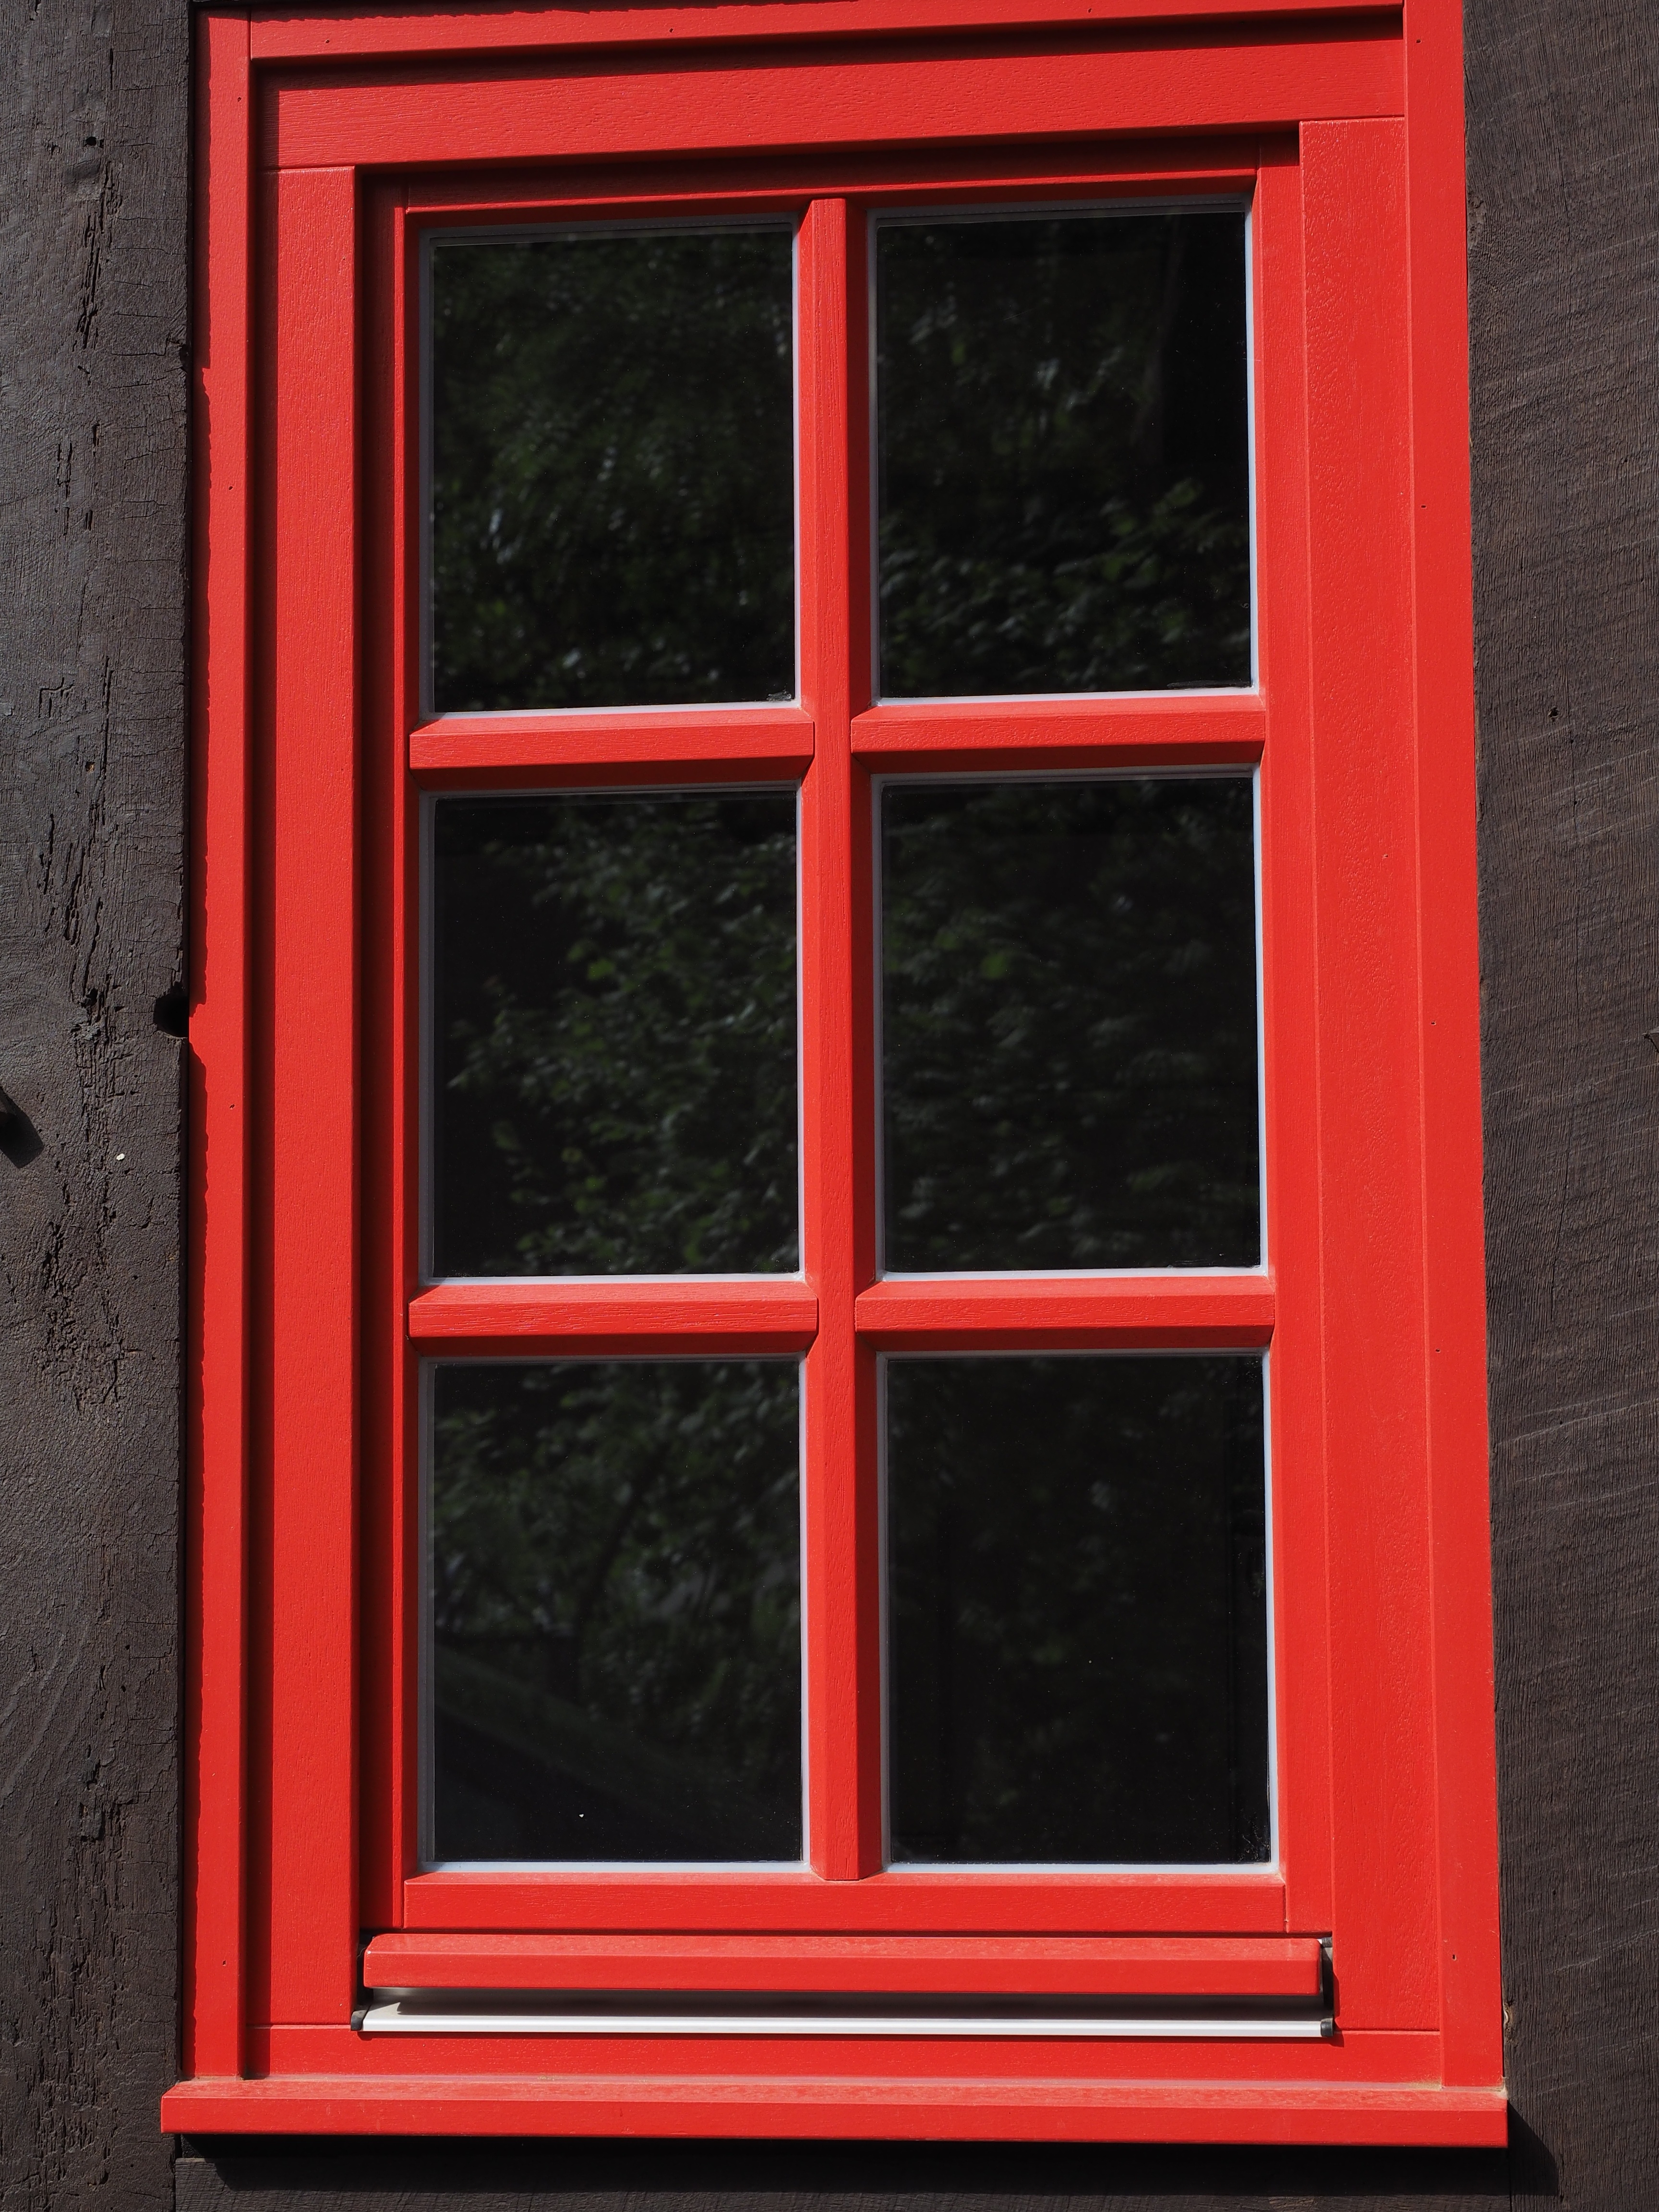
window, glass, red, door, picture frame, fachwerkhaus, window frames, lattice window, window covering, sash window